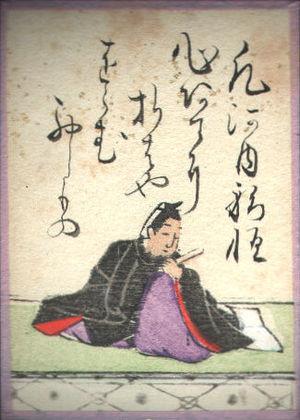
Le Ogura hyakunin isshu est une célèbre compilation de poèmes classiques japonais. Ce nom peut aussi faire référence au jeu karuta qui se base sur ce fameux recueil.